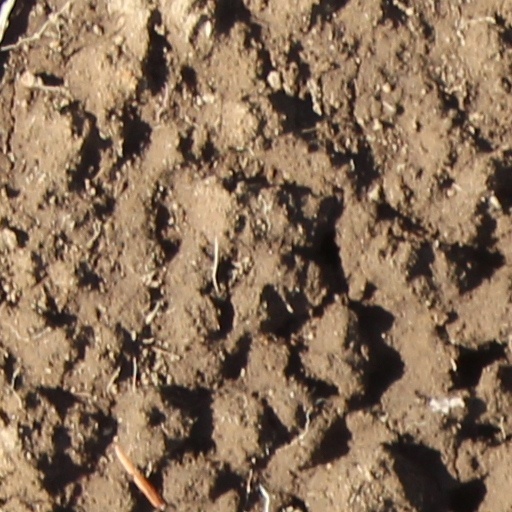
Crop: wheat